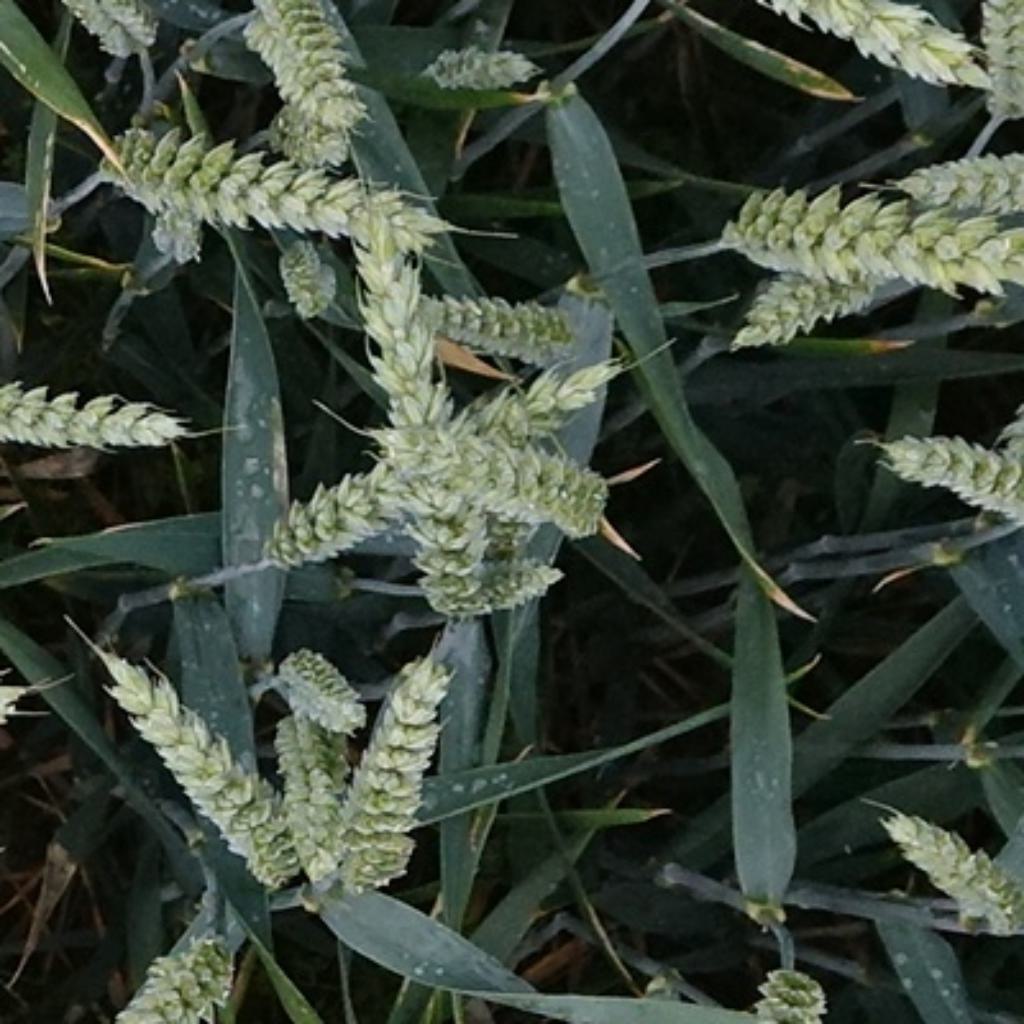
Country: France
Location: Toulouse
Wheat development stage: Filling - Ripening